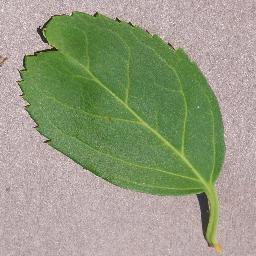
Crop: cherry
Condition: (including_sour)_healthy